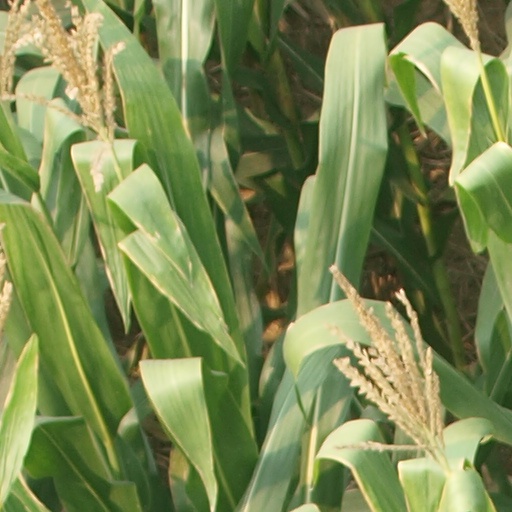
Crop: maize; corn